Burebista

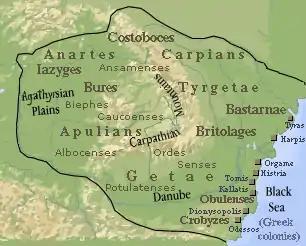
Approximate map of Dacia, at the beginning of Burebista's reign, circa 82 BC.

Before Burebista's rule, the Dacians had experienced a succession of kings through the period 450 to 60BC. The kings included Dromichaetes, Oroles, and Rubobostes in the 3rd and 2ndcenturies BC. From the 4thcentury BC to the 2ndcentury BC the LaTène Celts of the Danube, Alpines, and Balkans influenced the Dacian culture. LaTène material culture was found in the central and north-west regions of Dacia. The development of a LaTène-based economy in the 3rd and 2ndcenturies BC allowed the consolidation of political power through tribal unions. Such regional unions were found among both the Transylvanian Dacians under the rule of Rubobostes and the Moldavian and Muntenian Getae in Argedava.